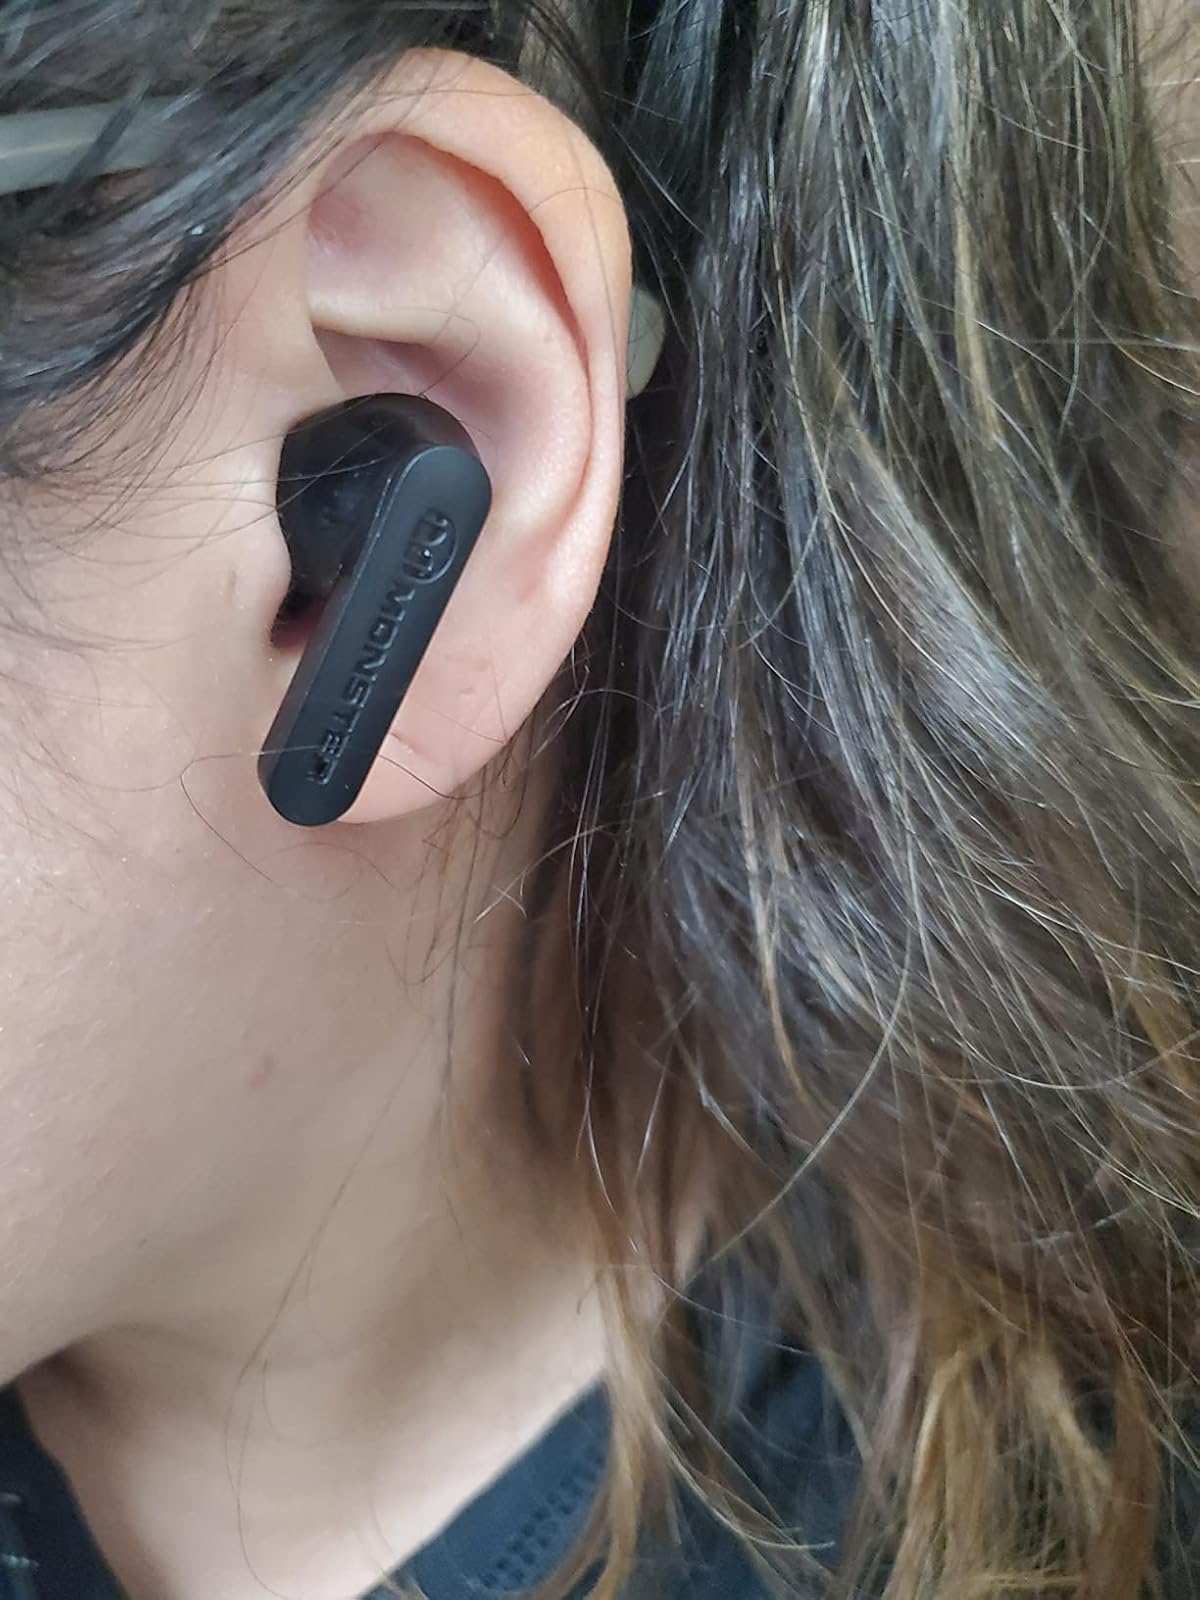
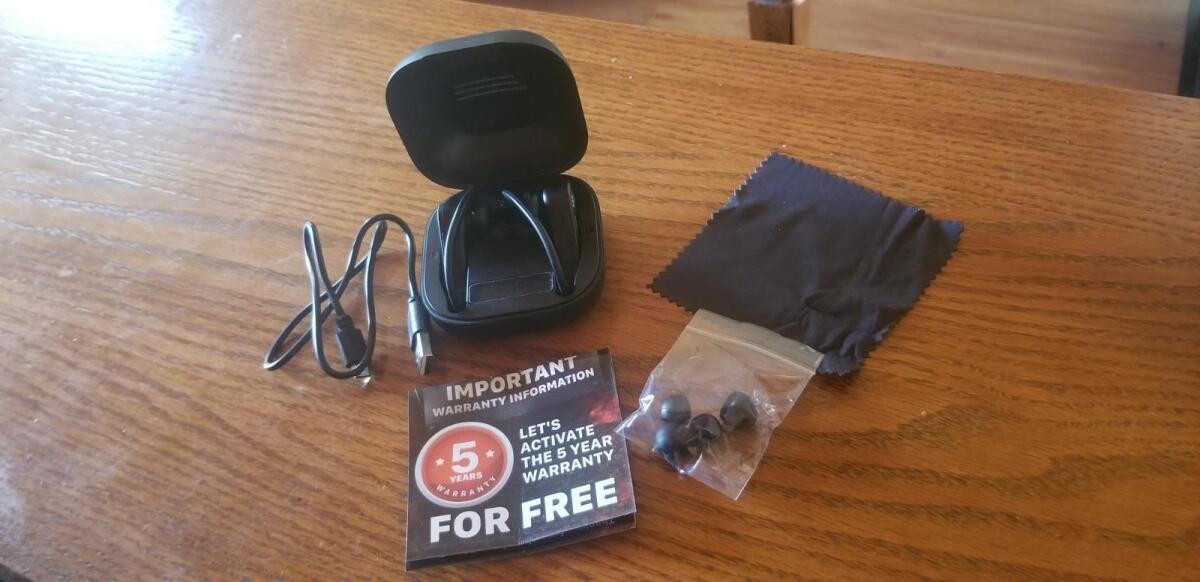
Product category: earbuds
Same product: no